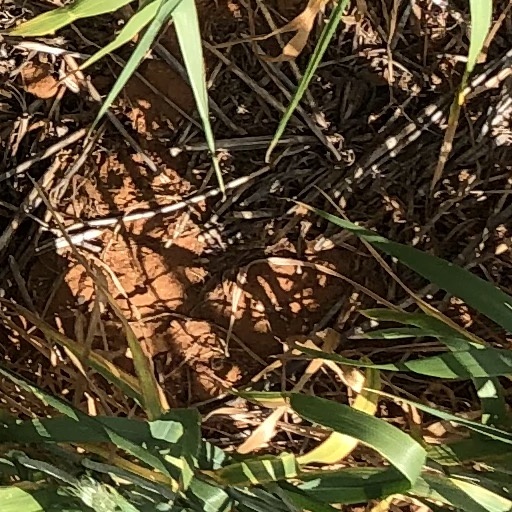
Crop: wheat